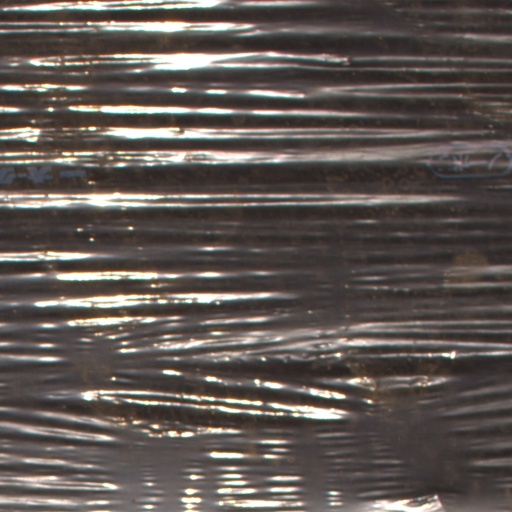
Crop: Jerusalem artichoke